The Gunsaulus Mystery

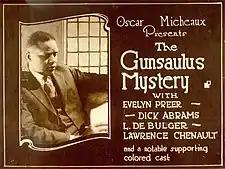

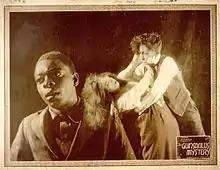
Lobby card with scene from the film.

The Gunsaulus Mystery is a 1921 American silent race film directed, produced, and written by Oscar Micheaux. The film was inspired by events and figures in the 1913–1915 trial of Leo Frank for the murder of Mary Phagan. The film is now believed to be lost. Micheaux remade the film 1935 as "Murder in Harlem".